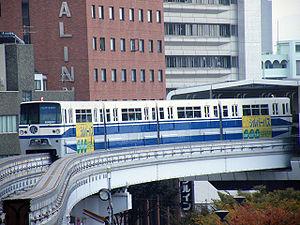
Le monorail de Kitakyūshū est un monorail de type Alweg qui circule à Kitakyūshū au Japon. Il est exploité par la compagnie Kitakyushu Urban Monorail Co. Ltd. L'unique ligne relie la gare de Kokura à Kikugaoka.